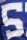
Number: 5